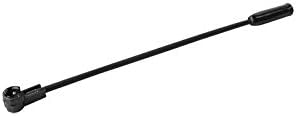
Carxtc Stereo Antenna Harness Plugs in Factory Radio Fits Multiple Vehicles V7 (See Fitment)
Category: Home Audio & Theater
** Allows connection of After market Antenna to the factory antenna cable harness. ** No Cutting or Wiring Needed - Plug N Play connection (no experience necessary) ** Aftermarket Antenna & Motorized Antenna Adaptor ** Plugs directly into AFTERMARKET ANTENNA then into cars Factory OEM Antenna Socket ** Antenna Adapters are usually Required when Installing an aftermarket antenna for the first time ** Allows AM/FM Radio to still work w/ After market Antenna ** Connects the factory antenna cable to any aftermarket antenna (both standard or Automatic Motorized) ** THIS ADAPTER is used when Replacing OEM STOCK ANTENNA to an AFTERMARKET ANTENNA **ALLOWS AN AFTERMARKET ANTENNA TO FUNCTION WITH STOCK ANTENNA PLUG ** REQUIRED INSTALL PART IF FM RADIO IS TO BE MAINTAINED ** REQUIRED WHEN INSTALLING A MOTORIZED AFTERMARKET ANTENNA ** Allows connection of After market Antenna to the factory antenna cable harness
Features: ** Simply plugs into New Aftermarket Antenna and then into original Antenna wire | ** Allows connection of After market Antenna to the factory antenna cable harness. | ** | ** No Cutting or Wiring Needed - Plug N Play connection (no experience necessary) | ** Use with Aftermarket Antenna Applications for both Standard and Motorized